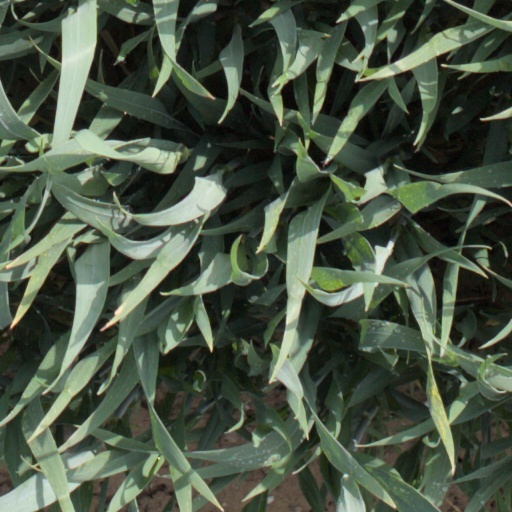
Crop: wheat